St. Catherine of Alexandria Church, Budapest

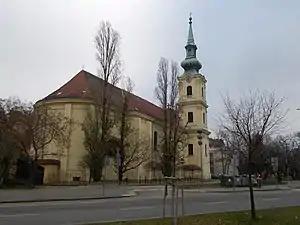
The church from northwest

The interior of the church was renovated again in the early 1910s. During the First World War the bells of the churches in Budapest were requisitioned by the Austro-Hungarian Army. Four larger bells from the 18th century were removed from the tower and taken away to be melted for military uses in 1916. Only the two small bells were retained.